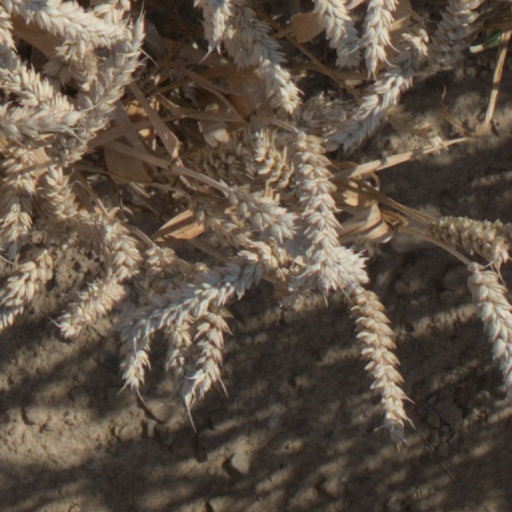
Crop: wheat